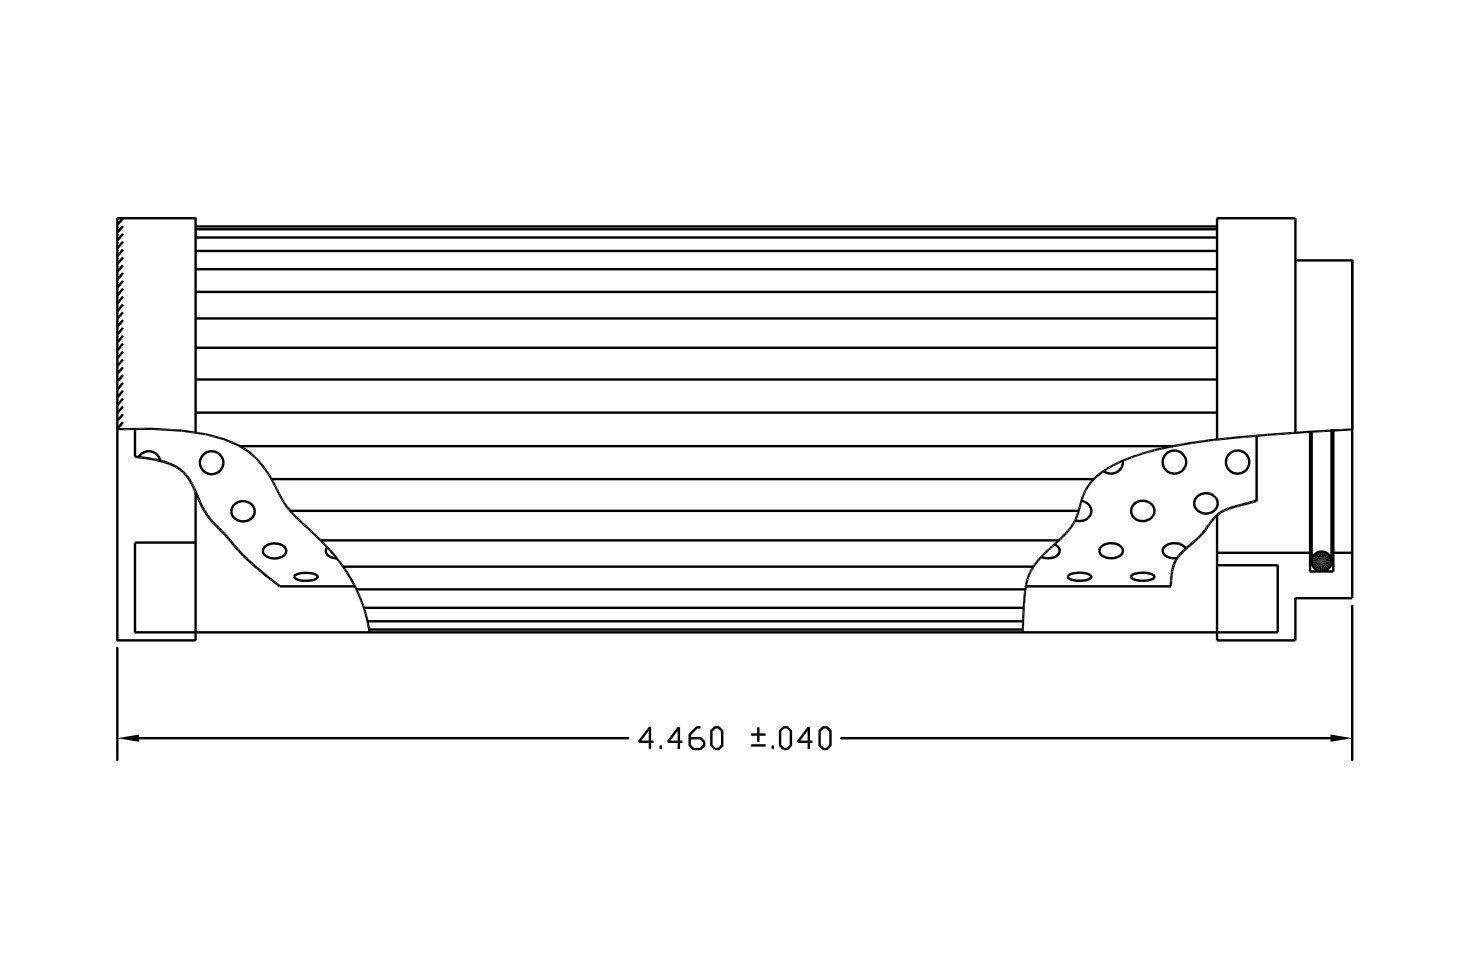
Hydrafil Replacement Filter Element for Rexroth R928018637
Brand: Hydrafil's Replacement Filter Element
Hydrafil High-performance Filter Element Replacement improves efficiency, keeps fluids cleaner, and ensures smoother operations. Proudly manufactured and sourced in the USA.
Category: Business & Industrial